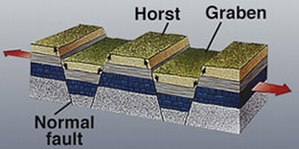
Horst (geologi)
Horsten bliver liggende mens "Graben" dvs. dybereliggende områder har sænket sig. "Fault" dvs. forkastning
En horst er et opragende parti af jordskorpen begrænset af forkastninger. Typiske horste er bl.a. Harzen og de skånske og hallandske åse som Hallandsåsen, Söderåsen, Kullen, Romeleåsen m.fl.